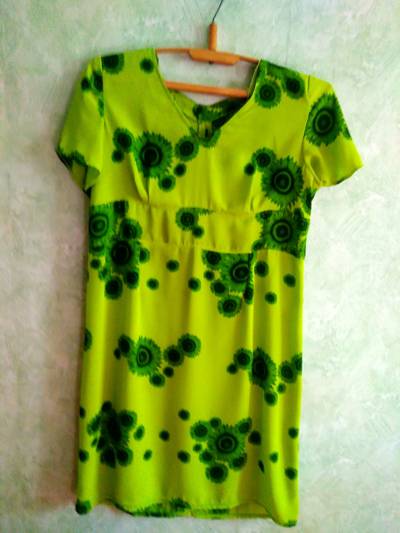
Waste category: clothes